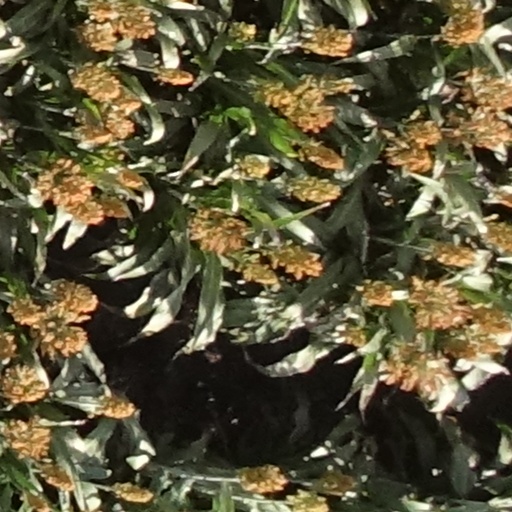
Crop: sorghum